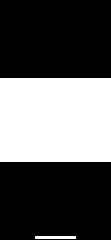
Species: Lactrodectus_hesperus